Career Counselor Badge

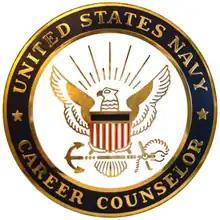
Navy Career Counselor Badge

The Navy Career Counselor Badge is a temporary insignia which is presented by local commands to those personnel, E-5 or above, who have been assigned as the Command Career Counselor. Personnel assigned to such duties must have completed appropriate Navy schooling and hold a Navy Enlisted Classification (NEC) as a Career Counselor or be in the Navy Counselor (NC) rating. Personnel that are E-5 may apply to enter the Navy Counselor (Career) rating once they are available to take First Class Petty Officer exam, but even Navy Counselors may only wear this badge when actually serving as a Command Career Counselor.